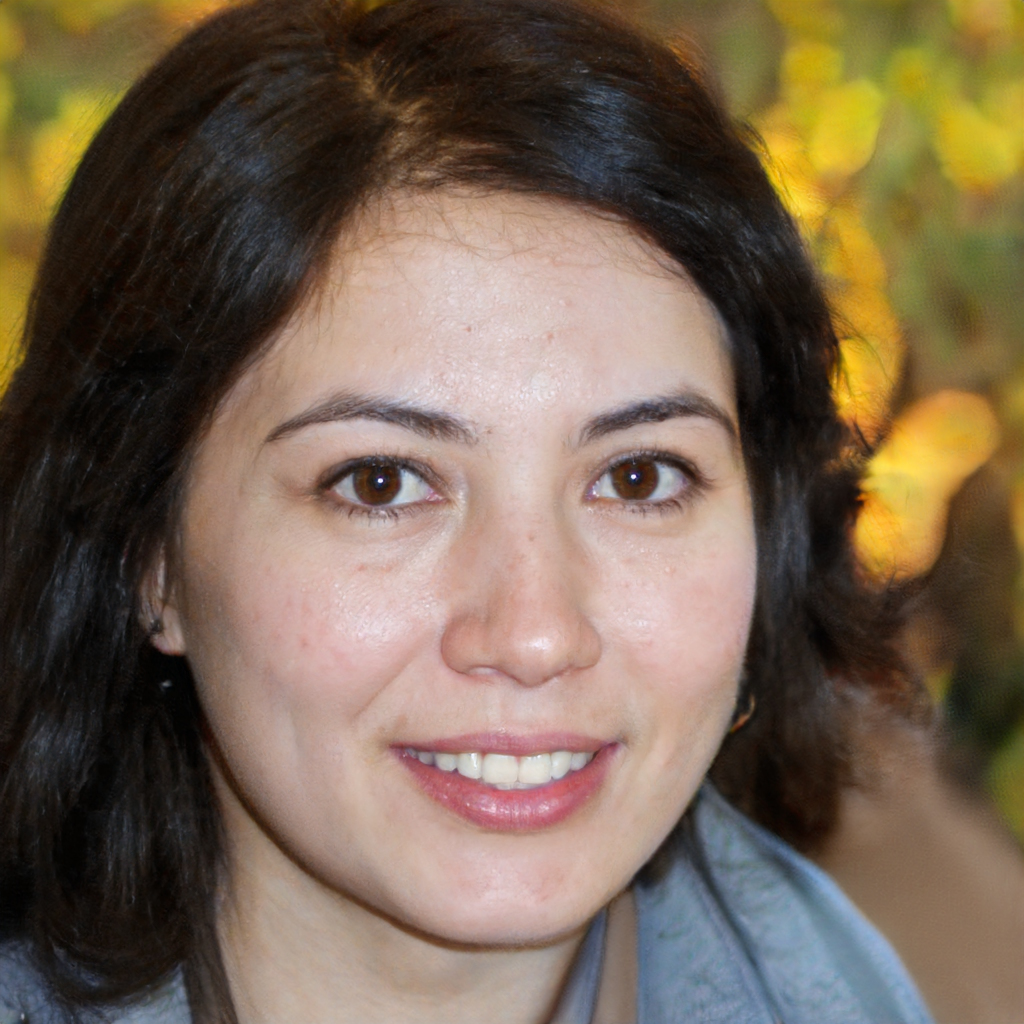
Gender: Female